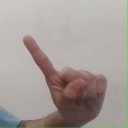
अक्षर: ए